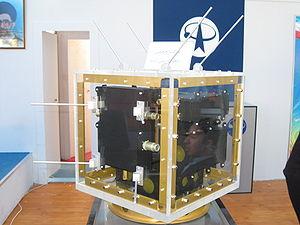
Le programme spatial iranien regroupe l'ensemble des activités spatiales civiles ou militaires de l'Iran. Il est le résultat de travaux de recherche et de développement dans le domaine des missiles balistiques initié dans les années 1990 qui ont permis à l'Iran, avec l'aide de la Corée du Nord, de devenir en 2009 la dixième nation à placer en orbite un satellite à l'aide d'un lanceur national. Le développement du programme spatial iranien est depuis fortement handicapé par la nature du régime politique à la fois agressif sur le plan international, autoritaire et théocratique. Celui-ci a suscité un embargo mondial sur l'importation des technologies spatiales essentielles pour l'essor d'un secteur spatial national, freiné les coopérations internationales et, au niveau national, créé un climat peu propice aux développements scientifiques et techniques pour différentes raisons.